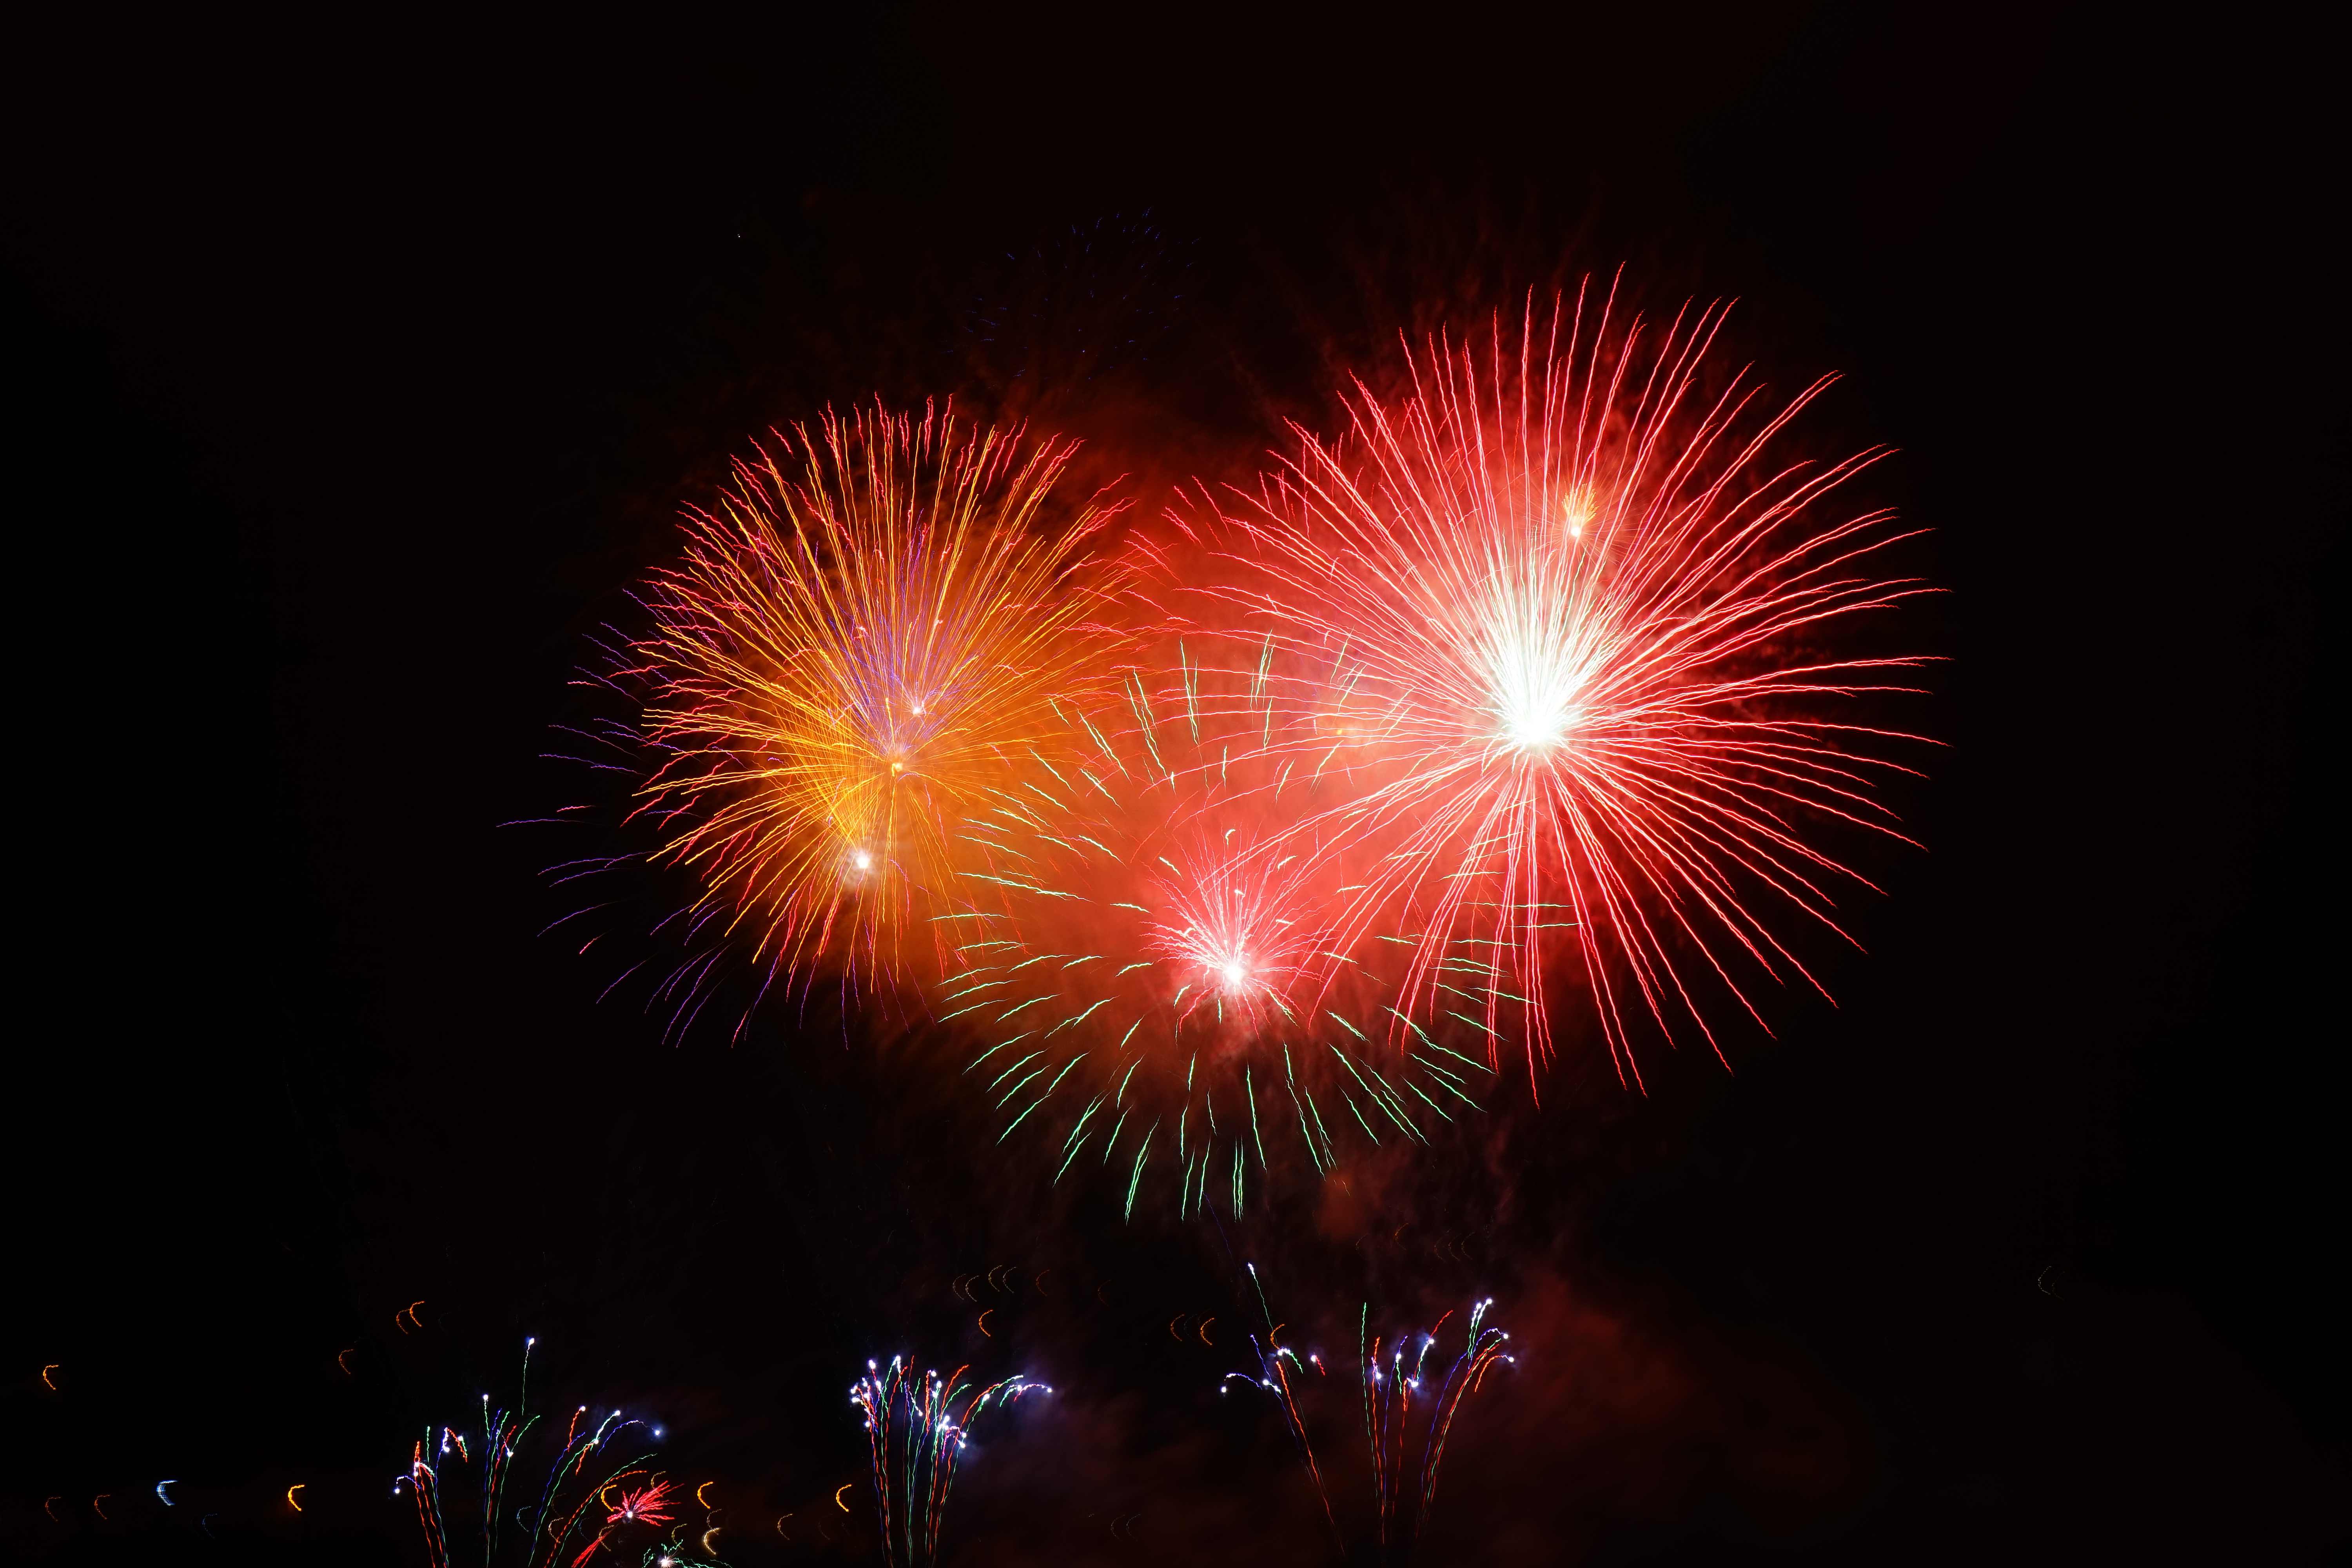
light, recreation, orange, red, color, colorful, pyrotechnics, rocket, explode, fireworks, event, new year's eve, new year's day, shower of sparks, fireworks art, outdoor recreation, high fireworks, effect body, fire work